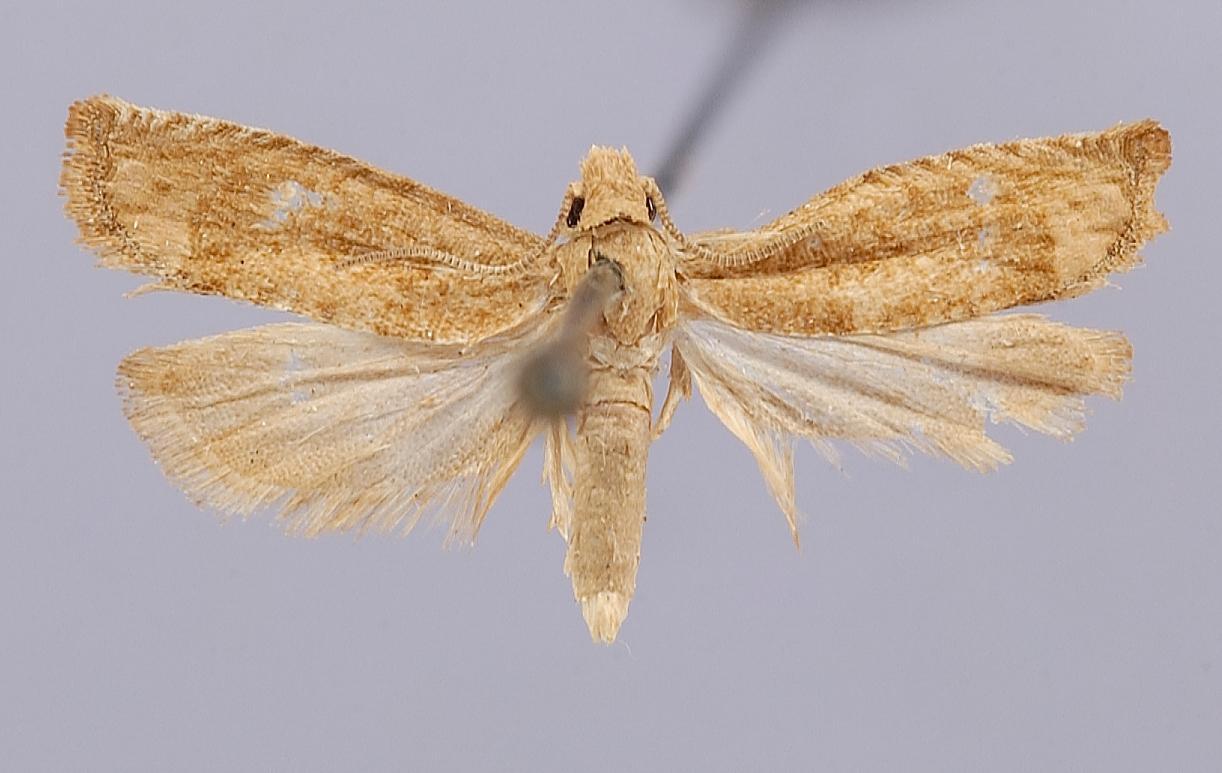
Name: Epiblema ochraceana
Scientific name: Epiblema ochraceana Fernald, 1901
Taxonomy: Animalia, Arthropoda, Insecta, Lepidoptera, Tortricidae, Olethreutinae
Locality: Palm Beach, Florida, United States
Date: [Not Stated]